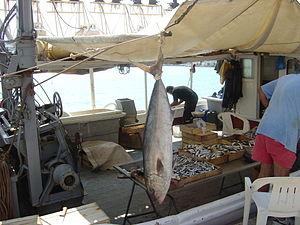
La Sériole, sériole couronnée ou plus communément limon est une espèce de poissons pélagiques de la famille des Carangidae. C'est une des plus grandes espèces de cette famille présent dans de nombreuses mers du globe et notamment en Méditerranée et en Atlantique Nord.